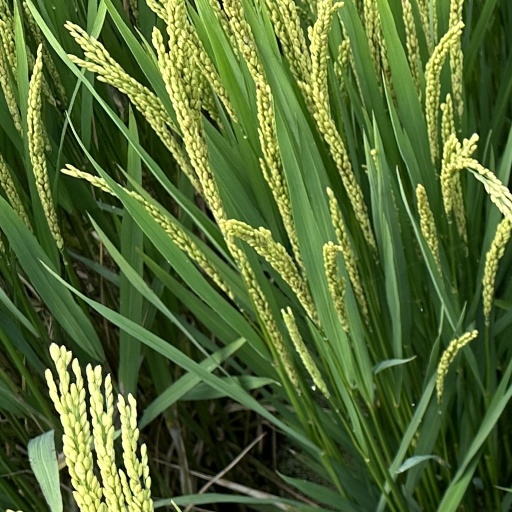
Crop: rice